Prehistoric Cumbria

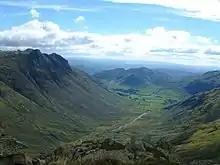
Great Langdale, site of the Langdale Axe Factory

In the north Cumbrian plain, around the Carlisle area and into southern Scotland, evidence has been found for woodland clearance and deliberate fire-setting as a method of managing the landscape during the Mesolithic period.